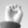
ASL letter: E